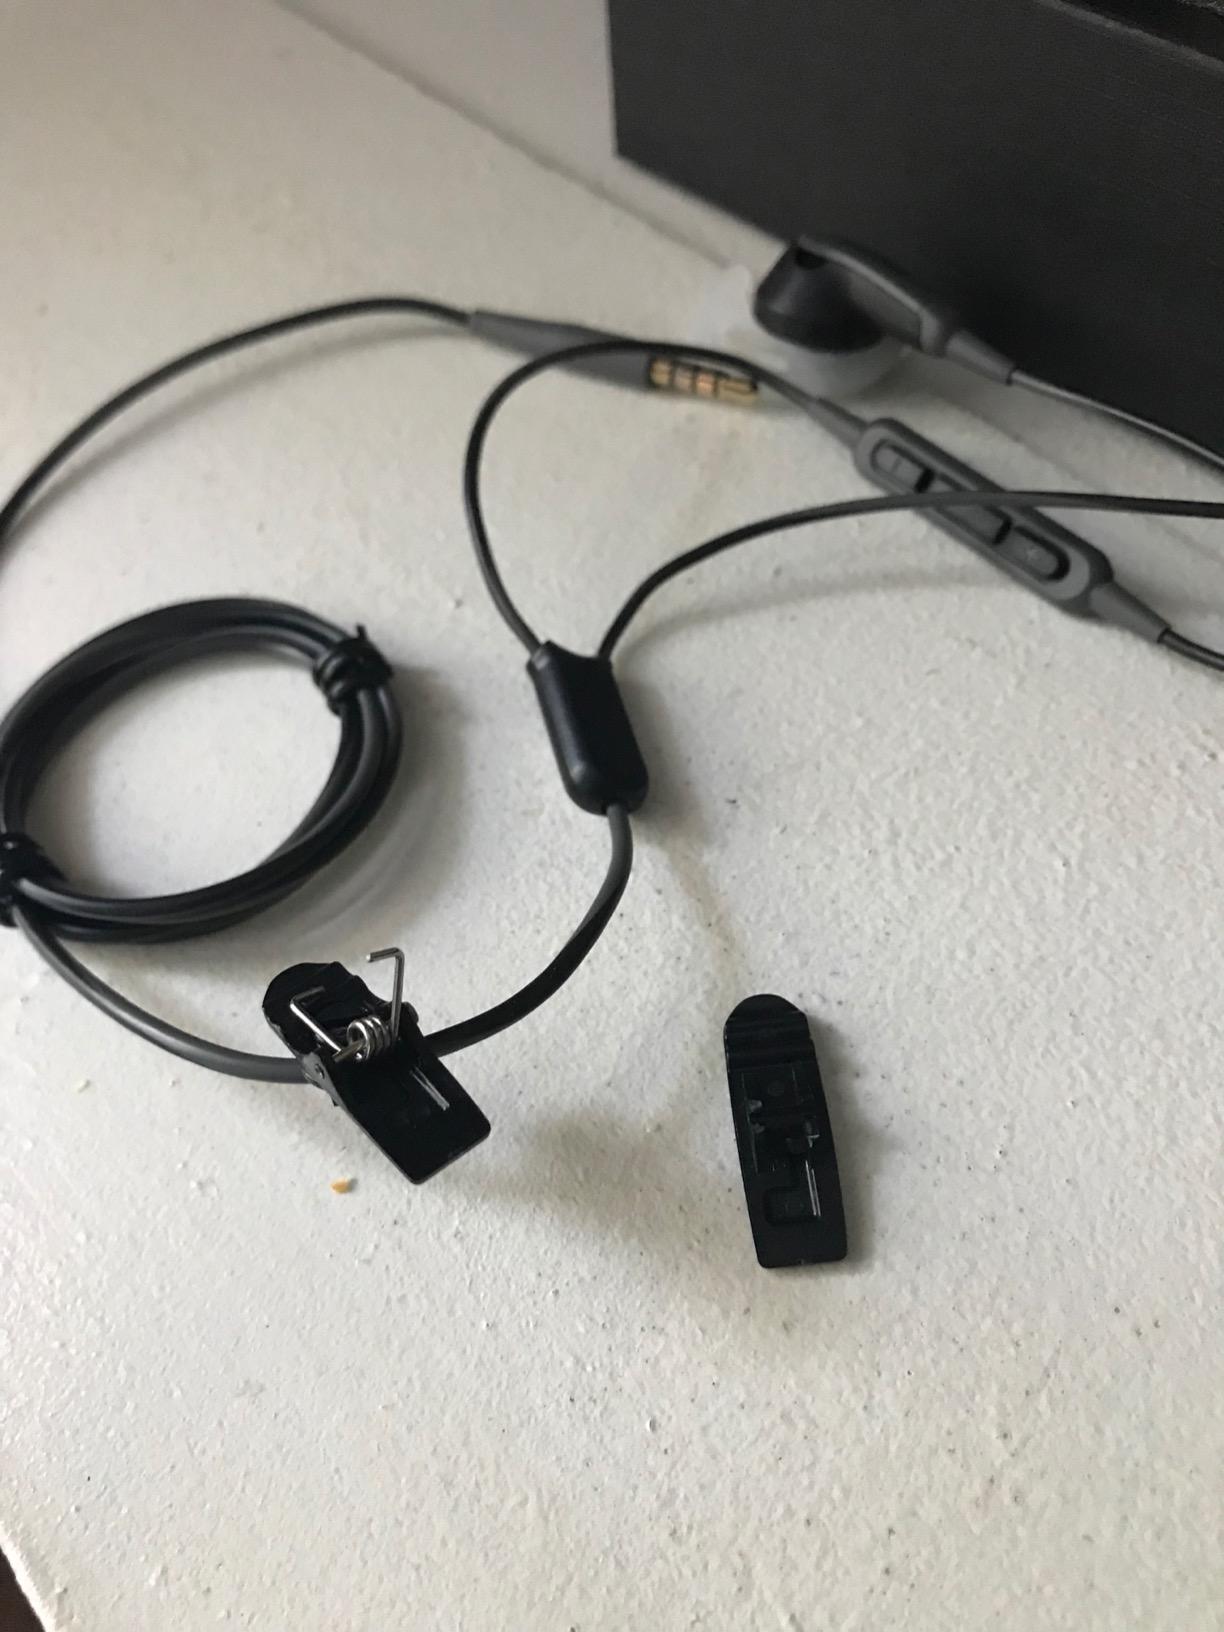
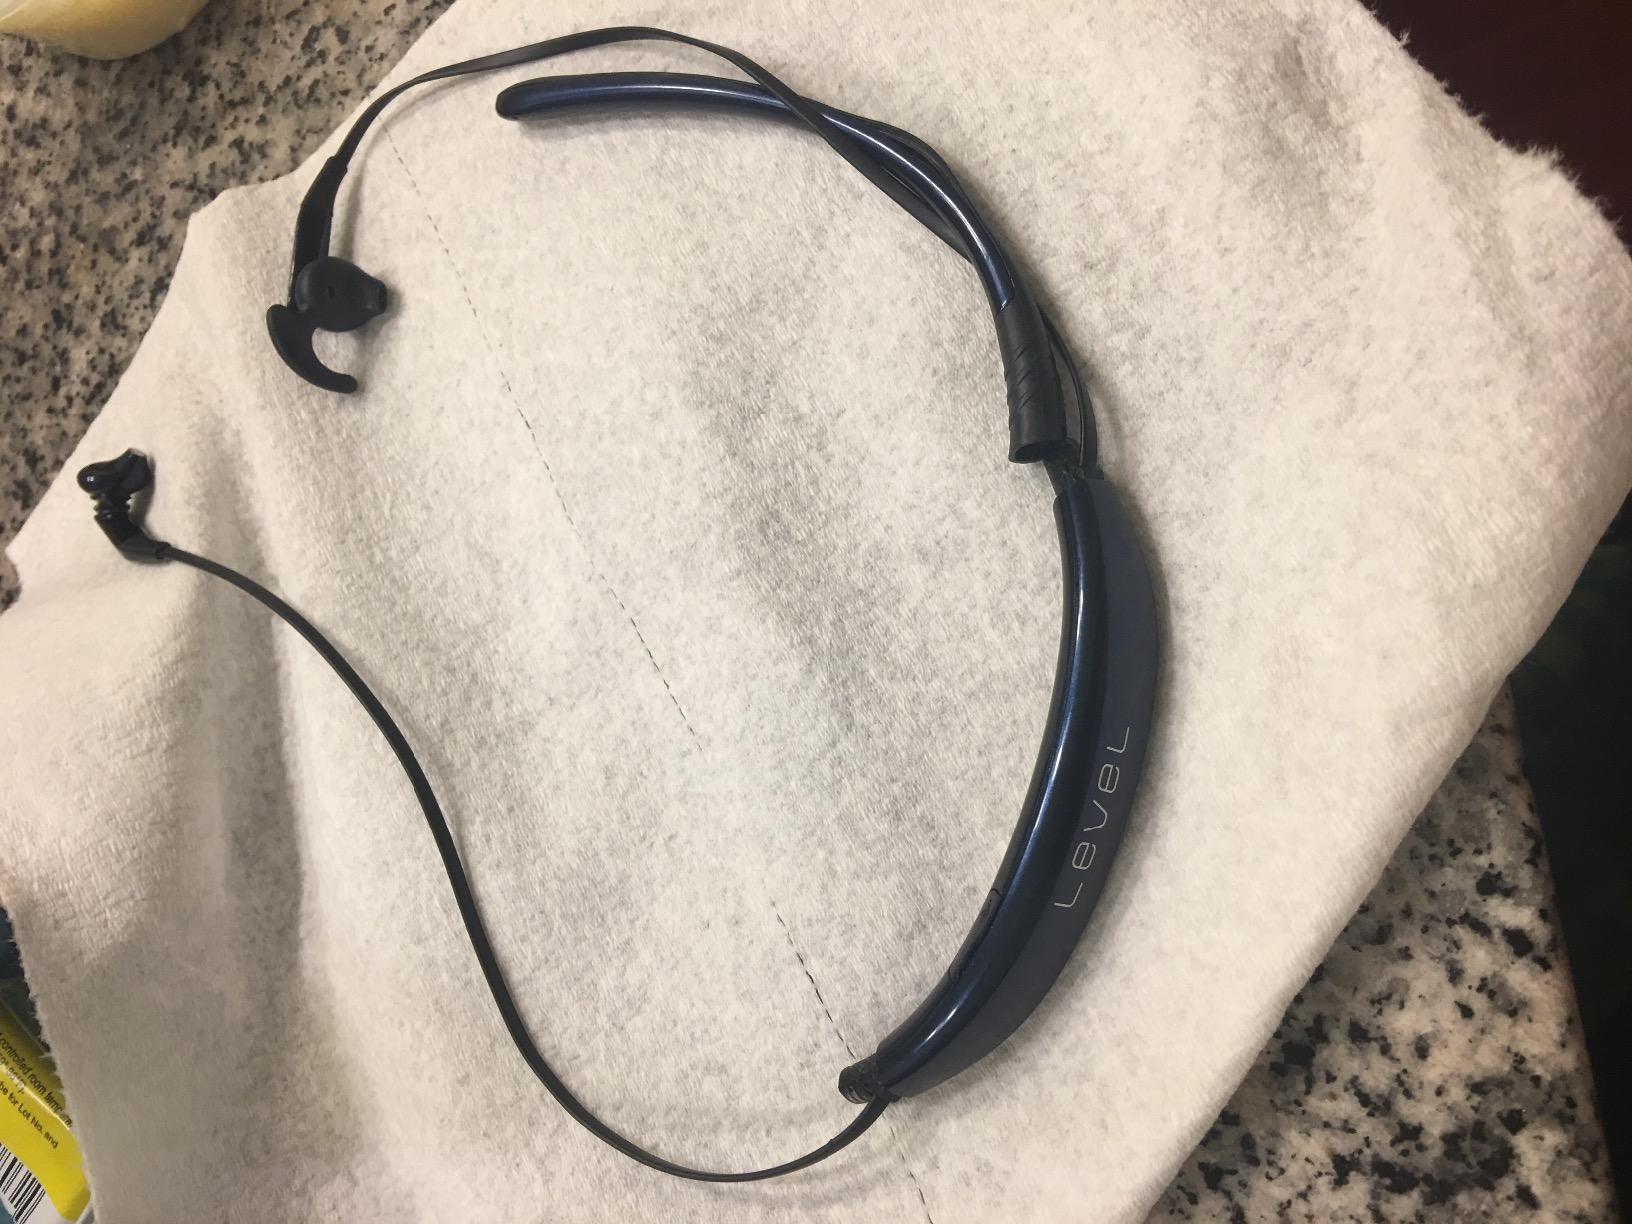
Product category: headphones
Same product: no